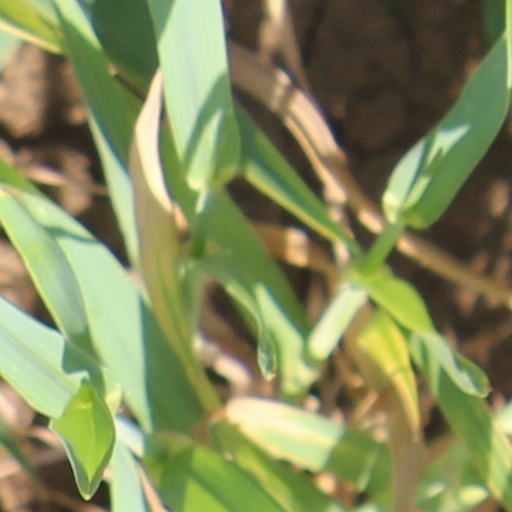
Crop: wheat